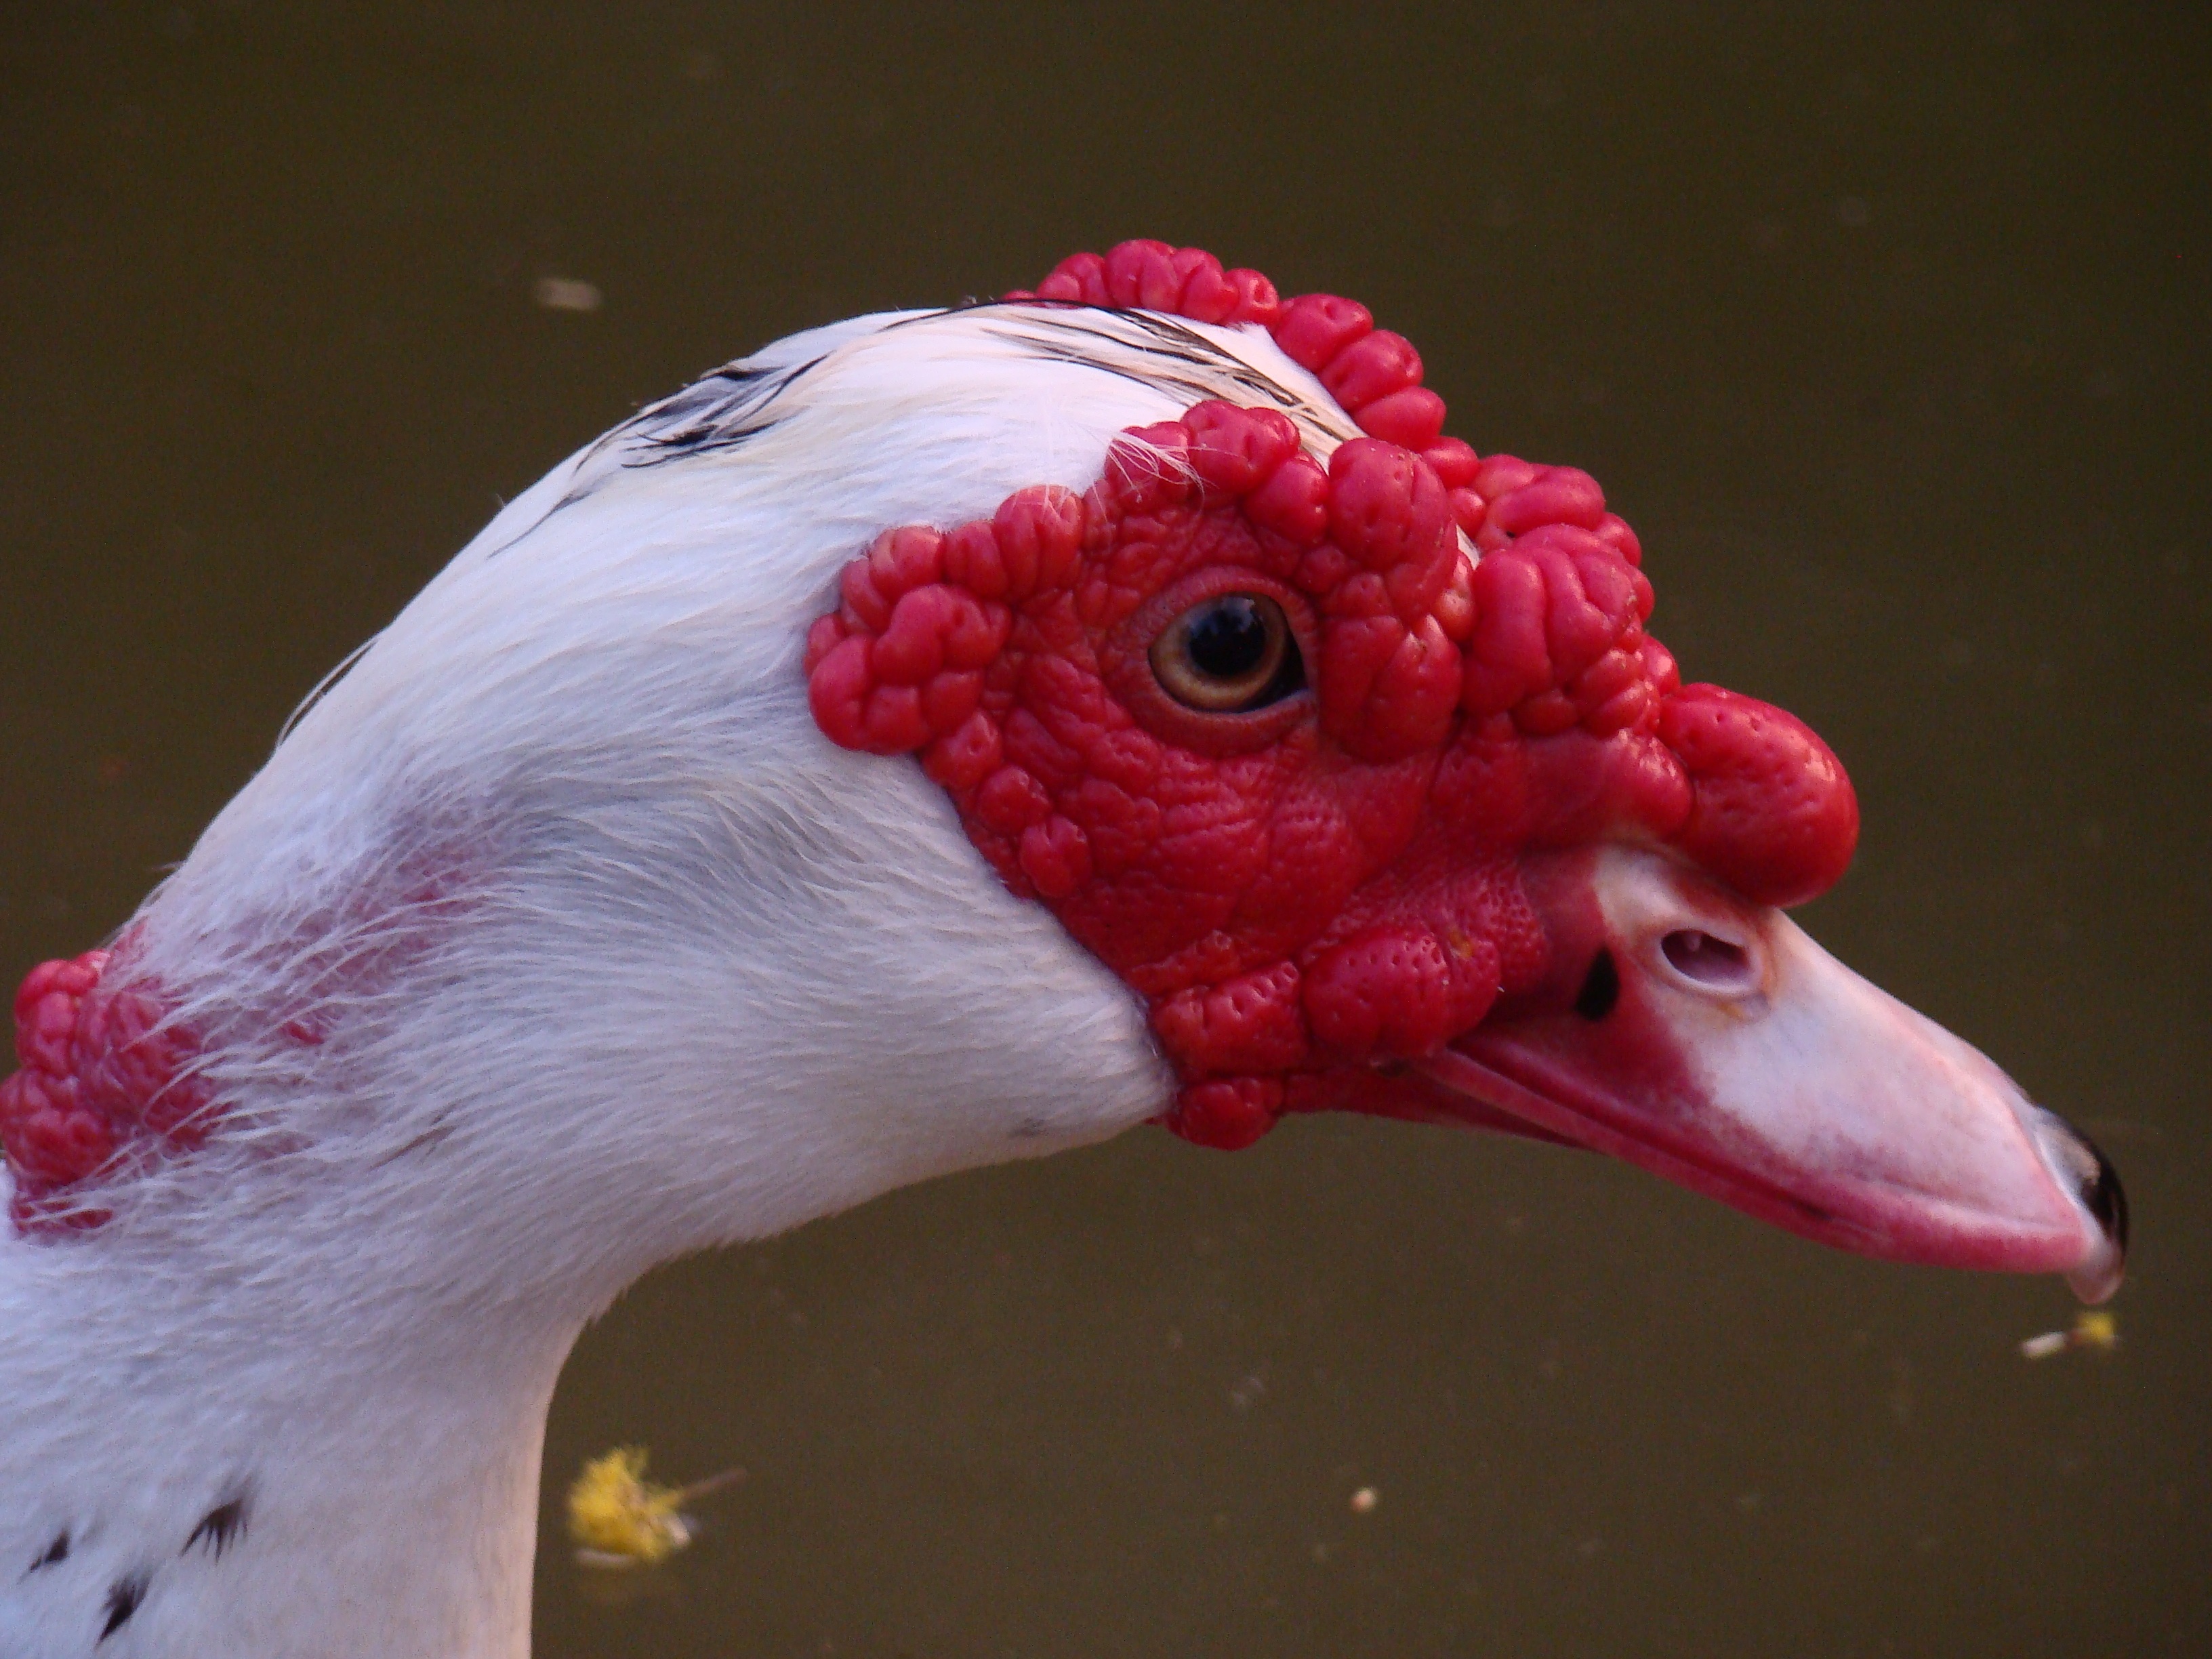
nature, bird, wing, environment, red, beak, pink, fauna, close up, vertebrate, water bird, braids, muscovy duck